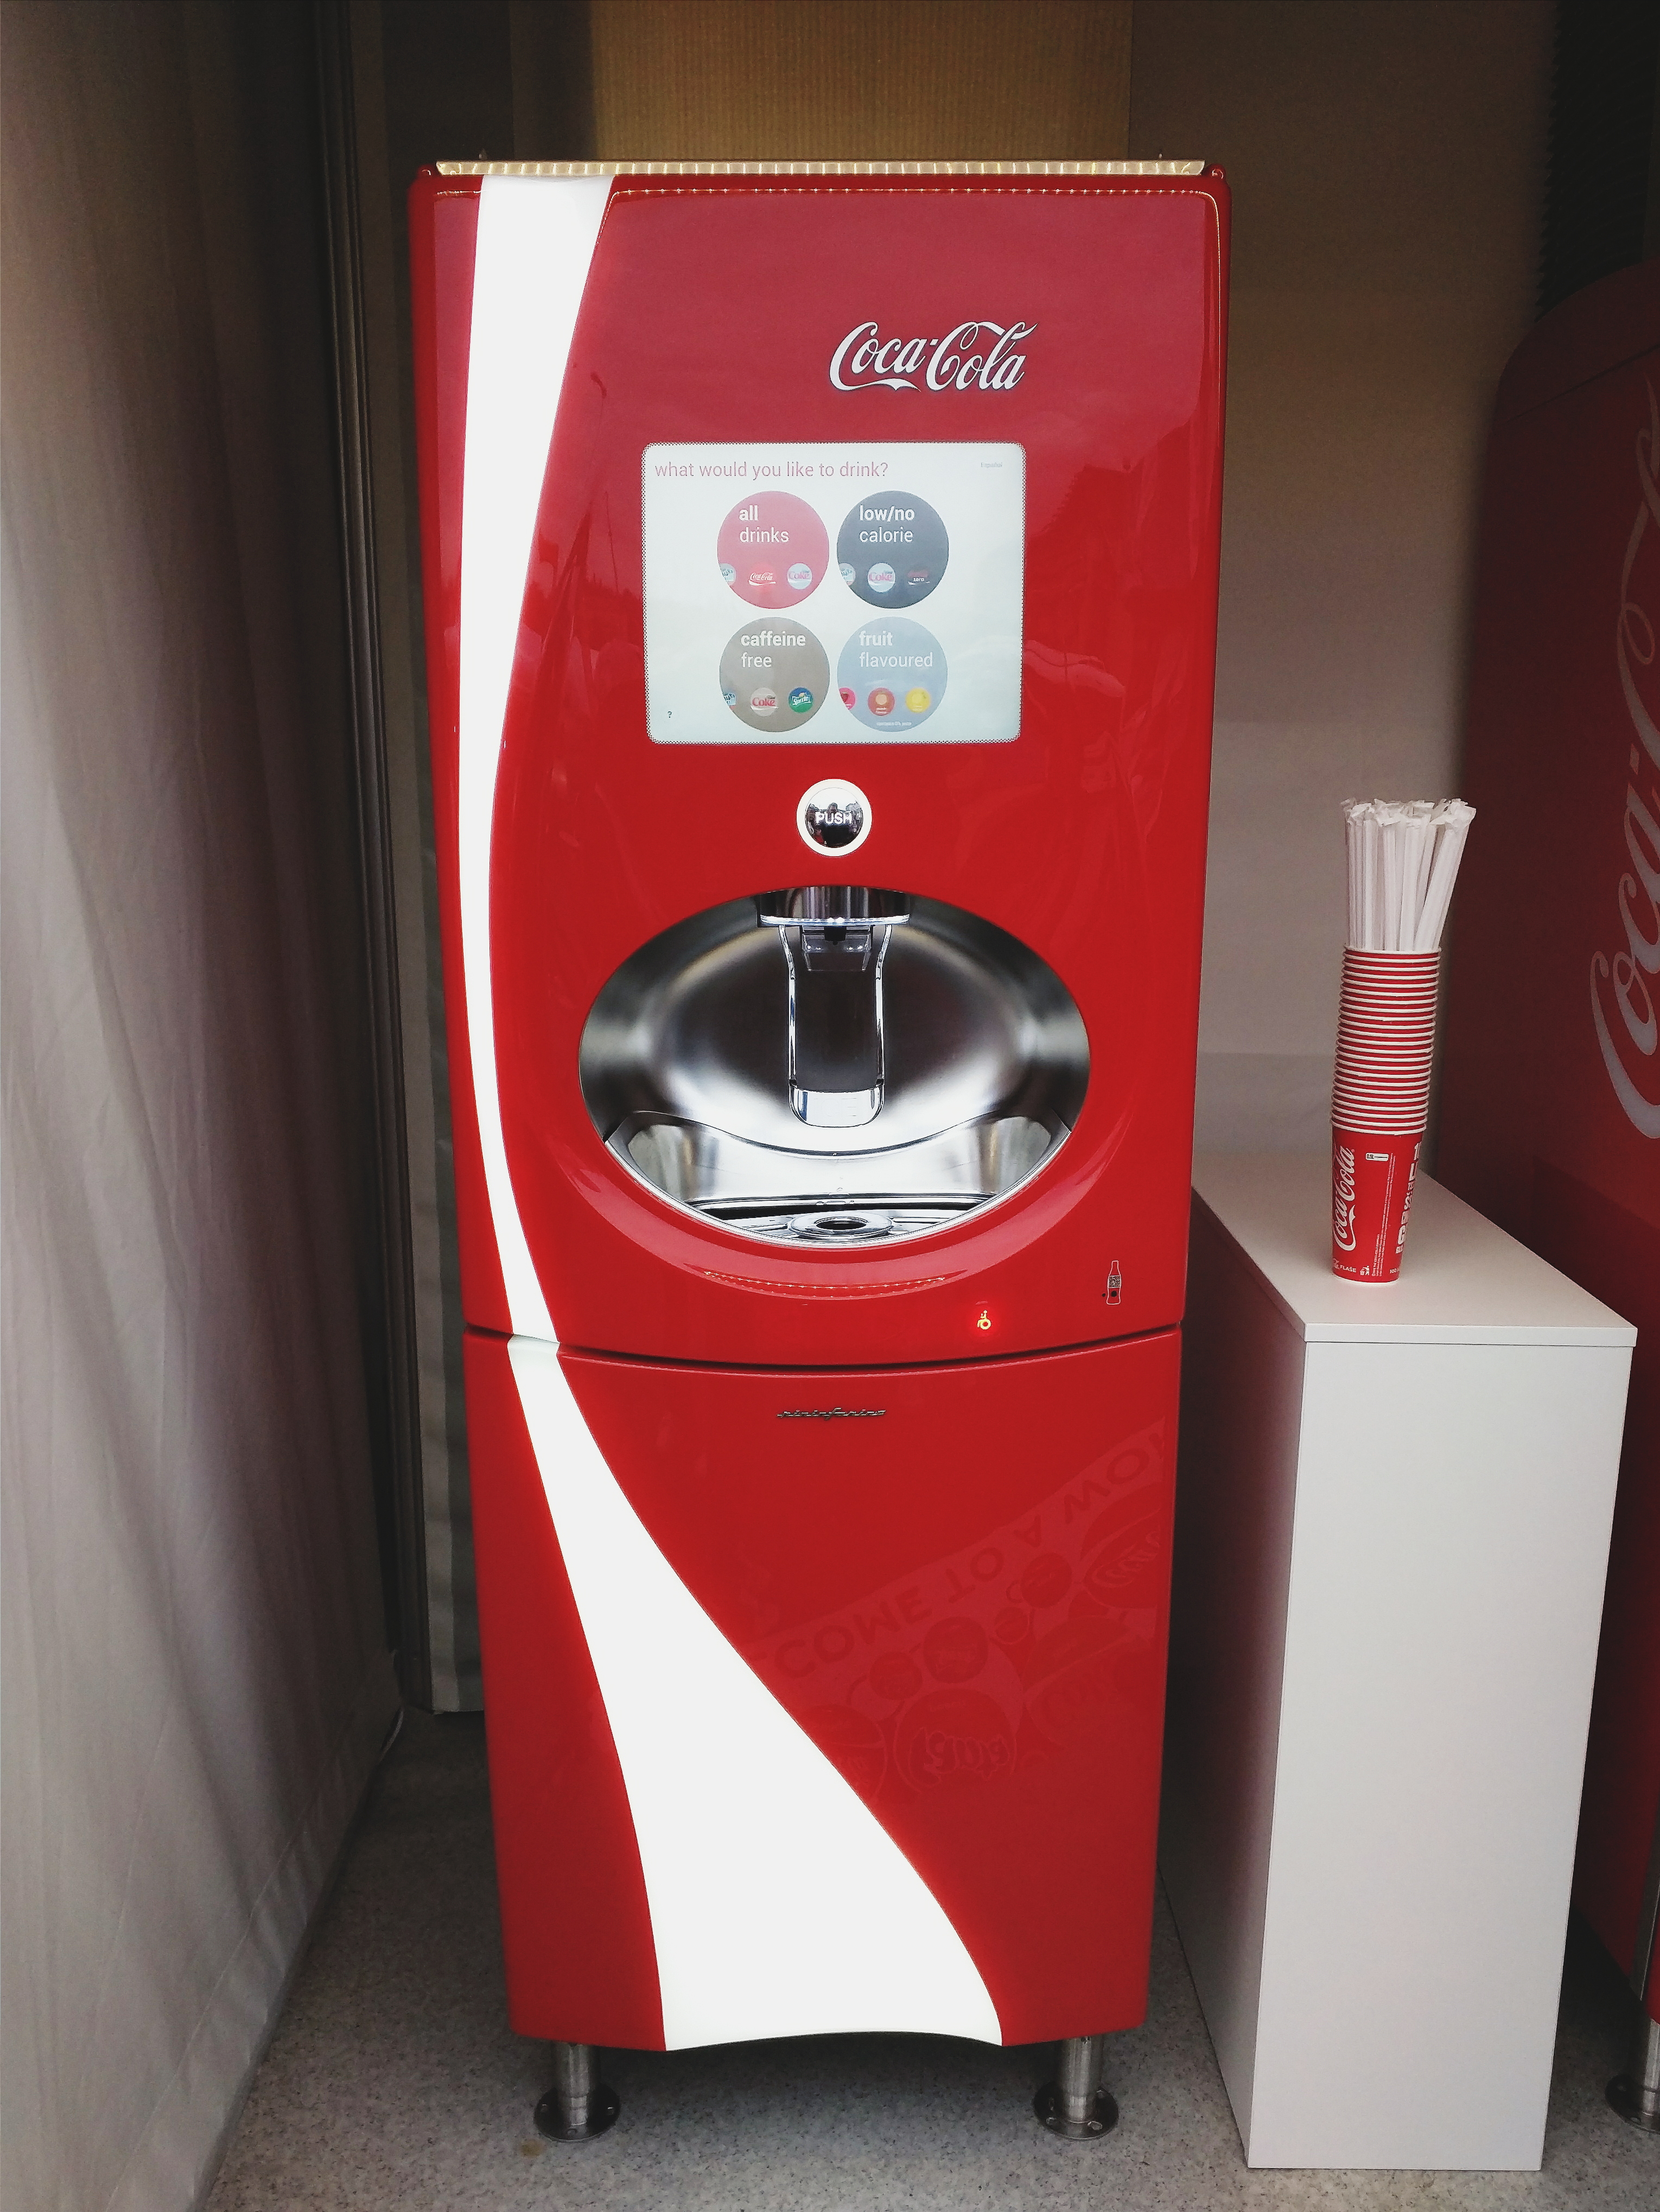
major appliance, home appliance, kitchen appliance, water cooler, Ice cream maker, washing machine, machine